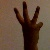
The image shows a hand gesture representing the number 6 in Indian Sign Language.